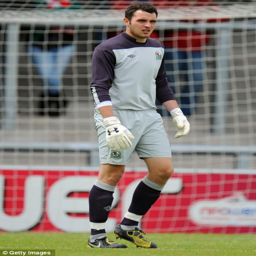
no 1 : football player surprisingly took spot in the starting xi last week , and is expected to stay in the side for the game against brighton